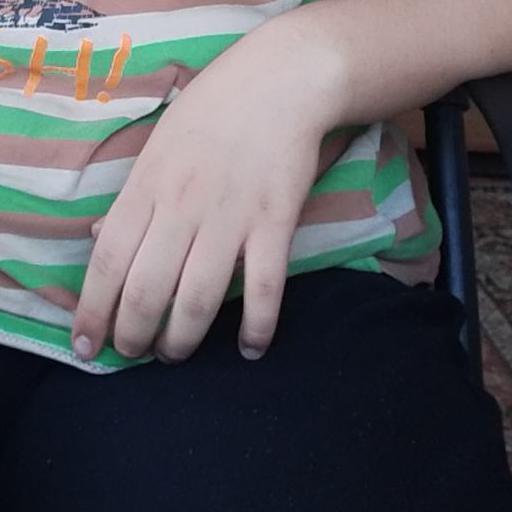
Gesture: no_gesture